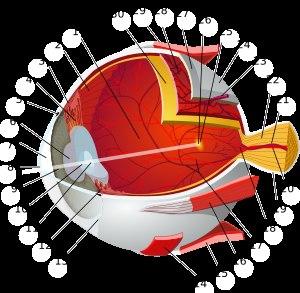
Le glaucome est une maladie dégénérative du nerf optique qui entraîne une perte progressive de la vision commençant tout d'abord en périphérie et progressant graduellement vers le centre. Cette maladie est souvent associée à une pression intra-oculaire élevée qui comprime et endommage les fibres du nerf optique et de la rétine. Dans d'autres cas, malgré une PIO normale, une circulation sanguine inadéquate entraîne la mort des cellules du nerf optique et de la rétine. La perte de vision associée au glaucome est permanente et irréversible. Sans traitement, cette maladie peut mener jusqu'à la cécité.